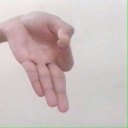
अक्षर: ज्ञ